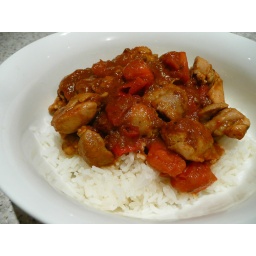
Chicken curry made with chicken pieces, tomatoes, and a jar of fish curry paste I found in the pantry. 02/01/2010.